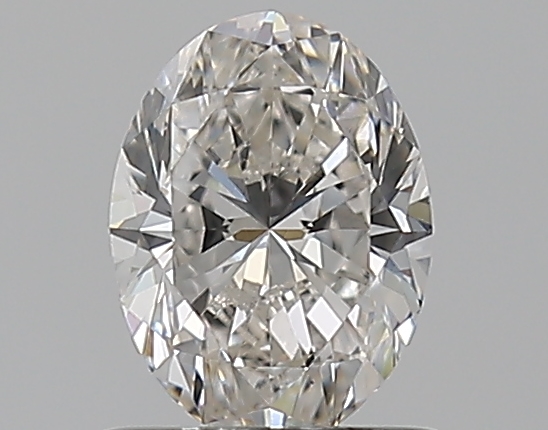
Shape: oval
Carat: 0.7
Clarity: VS2
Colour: I
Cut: VG
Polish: VG
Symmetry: VG
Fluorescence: F
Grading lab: GIA
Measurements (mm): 6.62 x 4.9 x 3.22